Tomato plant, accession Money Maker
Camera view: bottom (45 deg); turntable rotation: 90 degrees
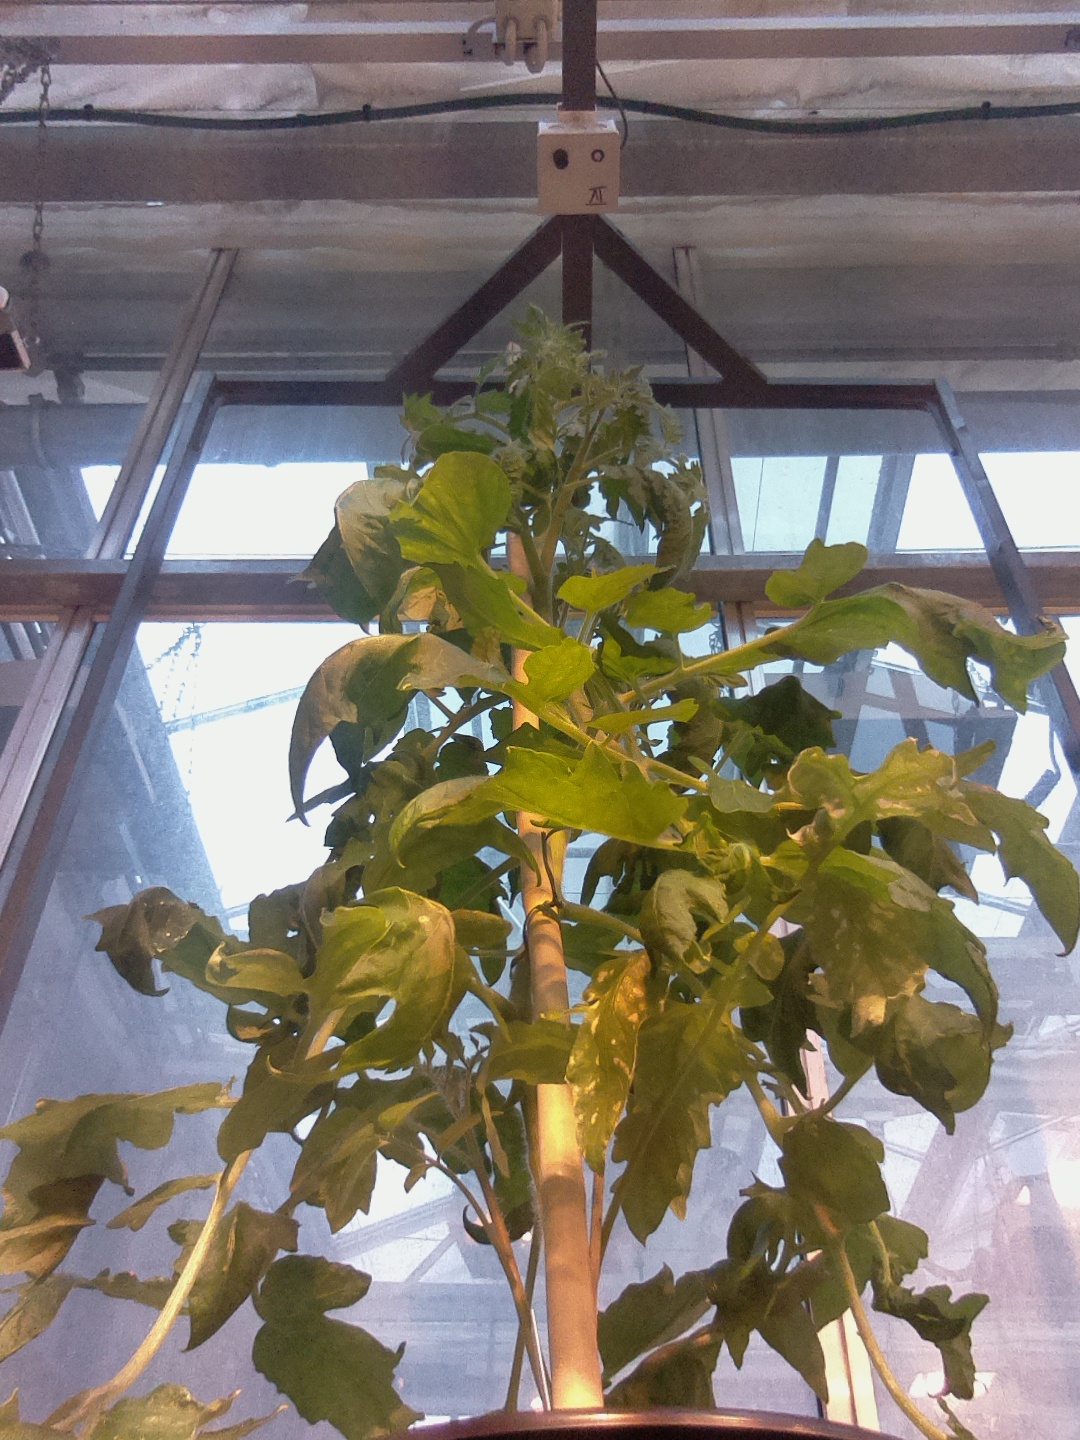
BBCH growth stage 66: Full flowering, 60%-70% of flowers open, more petals falling